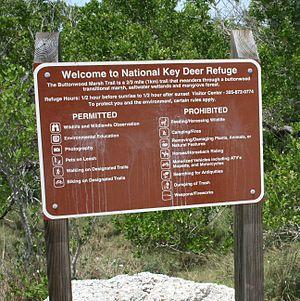
Panneau de bienvenue du National Key Deer Refuge sur Big Pine Key en Floride.
Le Blue Hole, littéralement « Trou Bleu » en anglais, est un petit plan d'eau artificiel au centre de Big Pine Key, une île des États-Unis d'Amérique située dans l'océan Atlantique au sein des Lower Keys, dans l'archipel des Keys, et qui relève, d'un point de vue administratif, du comté de Monroe, dans le sud de la Floride. Il s'agit d'une carrière d'oolithe abandonnée qui servit peut-être à la construction d'un chemin de fer au début du XXᵉ siècle, l'Overseas Railroad, ou plus sûrement durant les travaux routiers conduits à proximité quelques décennies plus tard.
Le National Key Deer Refuge est un National Wildlife Refuge de Big Pine Key et No Name Key, deux îles des États-Unis d'Amérique situées dans l'océan Atlantique au sein de l'archipel des Keys et qui relèvent, d'un point de vue administratif, du comté de Monroe, dans le sud de la Floride. Il protège principalement le cerf des Keys, sous-espèce du cerf de Virginie endémique des deux îles. Attraction touristique de la région, il propose à ses visiteurs plusieurs sentiers courts ainsi que des lieux d'observation aménagés tels que le Blue Hole, plan d'eau artificiel qui abrite un ou plusieurs alligators d'Amérique. L'accueil des visiteurs se fait dans un centre commercial à l'entrée de Big Pine Key depuis la voie rapide.